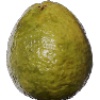
Label: guava